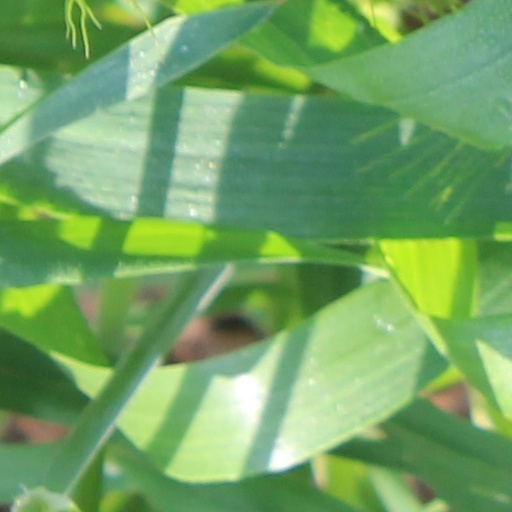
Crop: wheat